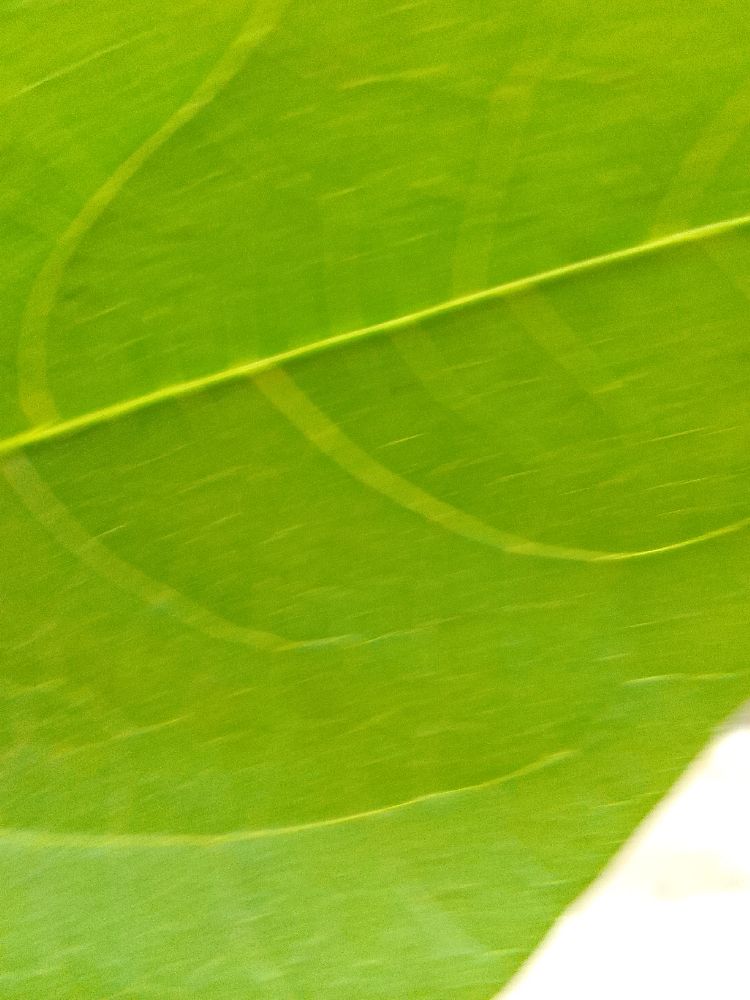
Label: healthy